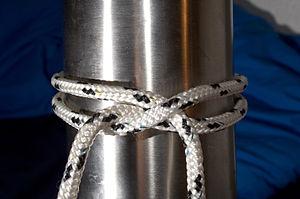
Le nœud de cabestan est un nœud servant à attacher rapidement une corde à une barre fixe. Il est couramment utilisé en matelotage et en alpinisme.